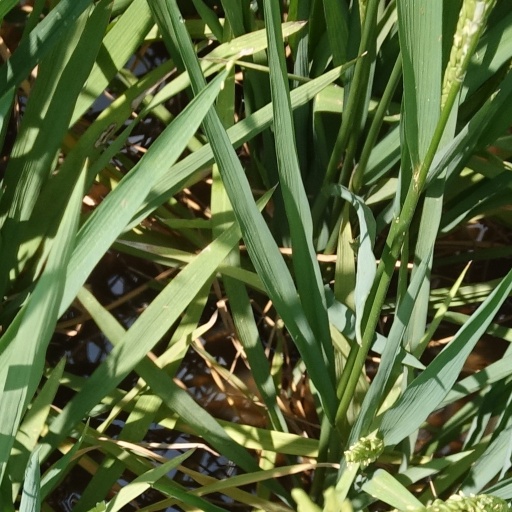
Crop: rice